Bjørnstjerne Bjørnson

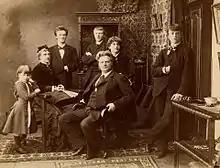
Bjørnstjerne Bjørnson and his family, 1882.

Bjørnson was the son of the Reverend Mr. Peder Bjørnson and Inger Elise Nordraach. He married Karoline Reimers (1835–1934) in 1858. They had six children, five of whom lived to adulthood: Bjørn Bjørnson (1859–1942), Einar Bjørnson (1864–1942), Erling Bjørnson (1868–1959), Bergliot Bjørnson (1869–1953), Dagny Bjørnson (1871–1872), Dagny Bjørnson (1876–1974).